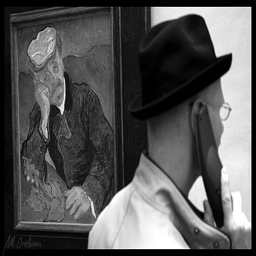
The man is talking on a phone near a painting.
A man is on the phone beside a painting.
a man wearing a hat and glasses talking on a phone standing next to  picture
A man on a phone next to a portrait of a contemplative man.
Man at art museum listening to description of a piece of work.